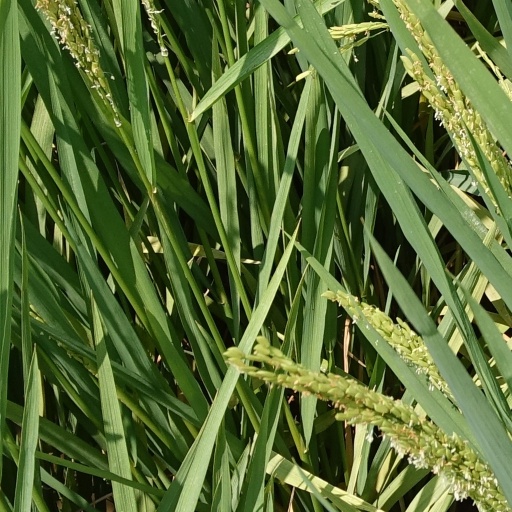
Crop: rice